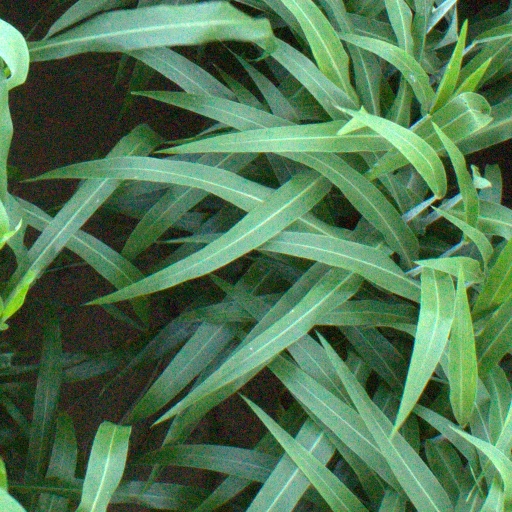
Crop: sorghum